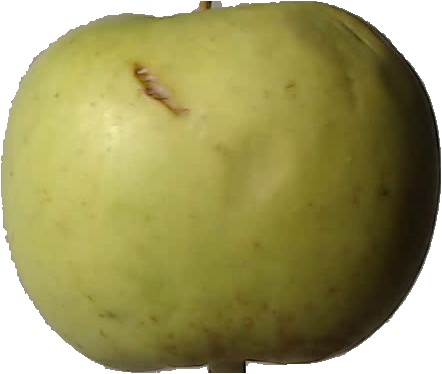
Label: apple_golden_3